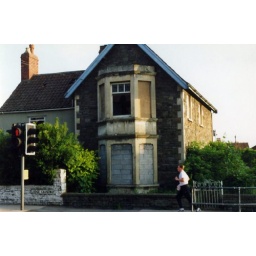
This house and garage next door use to belong to Newton Family .This ste of pictures taken around 1991